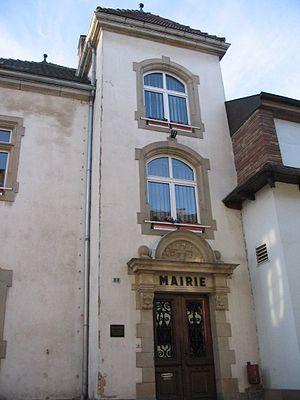
Truchtersheim est une ancienne commune française située dans le département du Bas-Rhin, en région Grand Est.
Truchtersheim est une commune française située dans le département du Bas-Rhin, en région Grand Est.